Far Harbor (film)

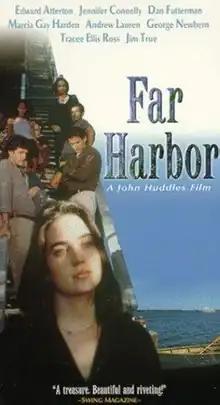
VHS cover

Far Harbor is an American independent drama film written and directed by John Huddles (in his directing debut) and starring Edward Atterton, Jennifer Connelly, Dan Futterman, Marcia Gay Harden, Andrew Lauren, George Newbern, Tracee Ellis Ross and Jim True-Frost. It follows a group of seven young people who spend a weekend in the home of a wealthy yuppie on Long Island. Originally titled "Mr. Spielberg's Boat", the title was changed after Steven Spielberg refused permission to use his name. The movie was the screen debut of model-turned-actress Tracee Ellis Ross. The Castle Hill Productions film was premiered on November 22, 1996.